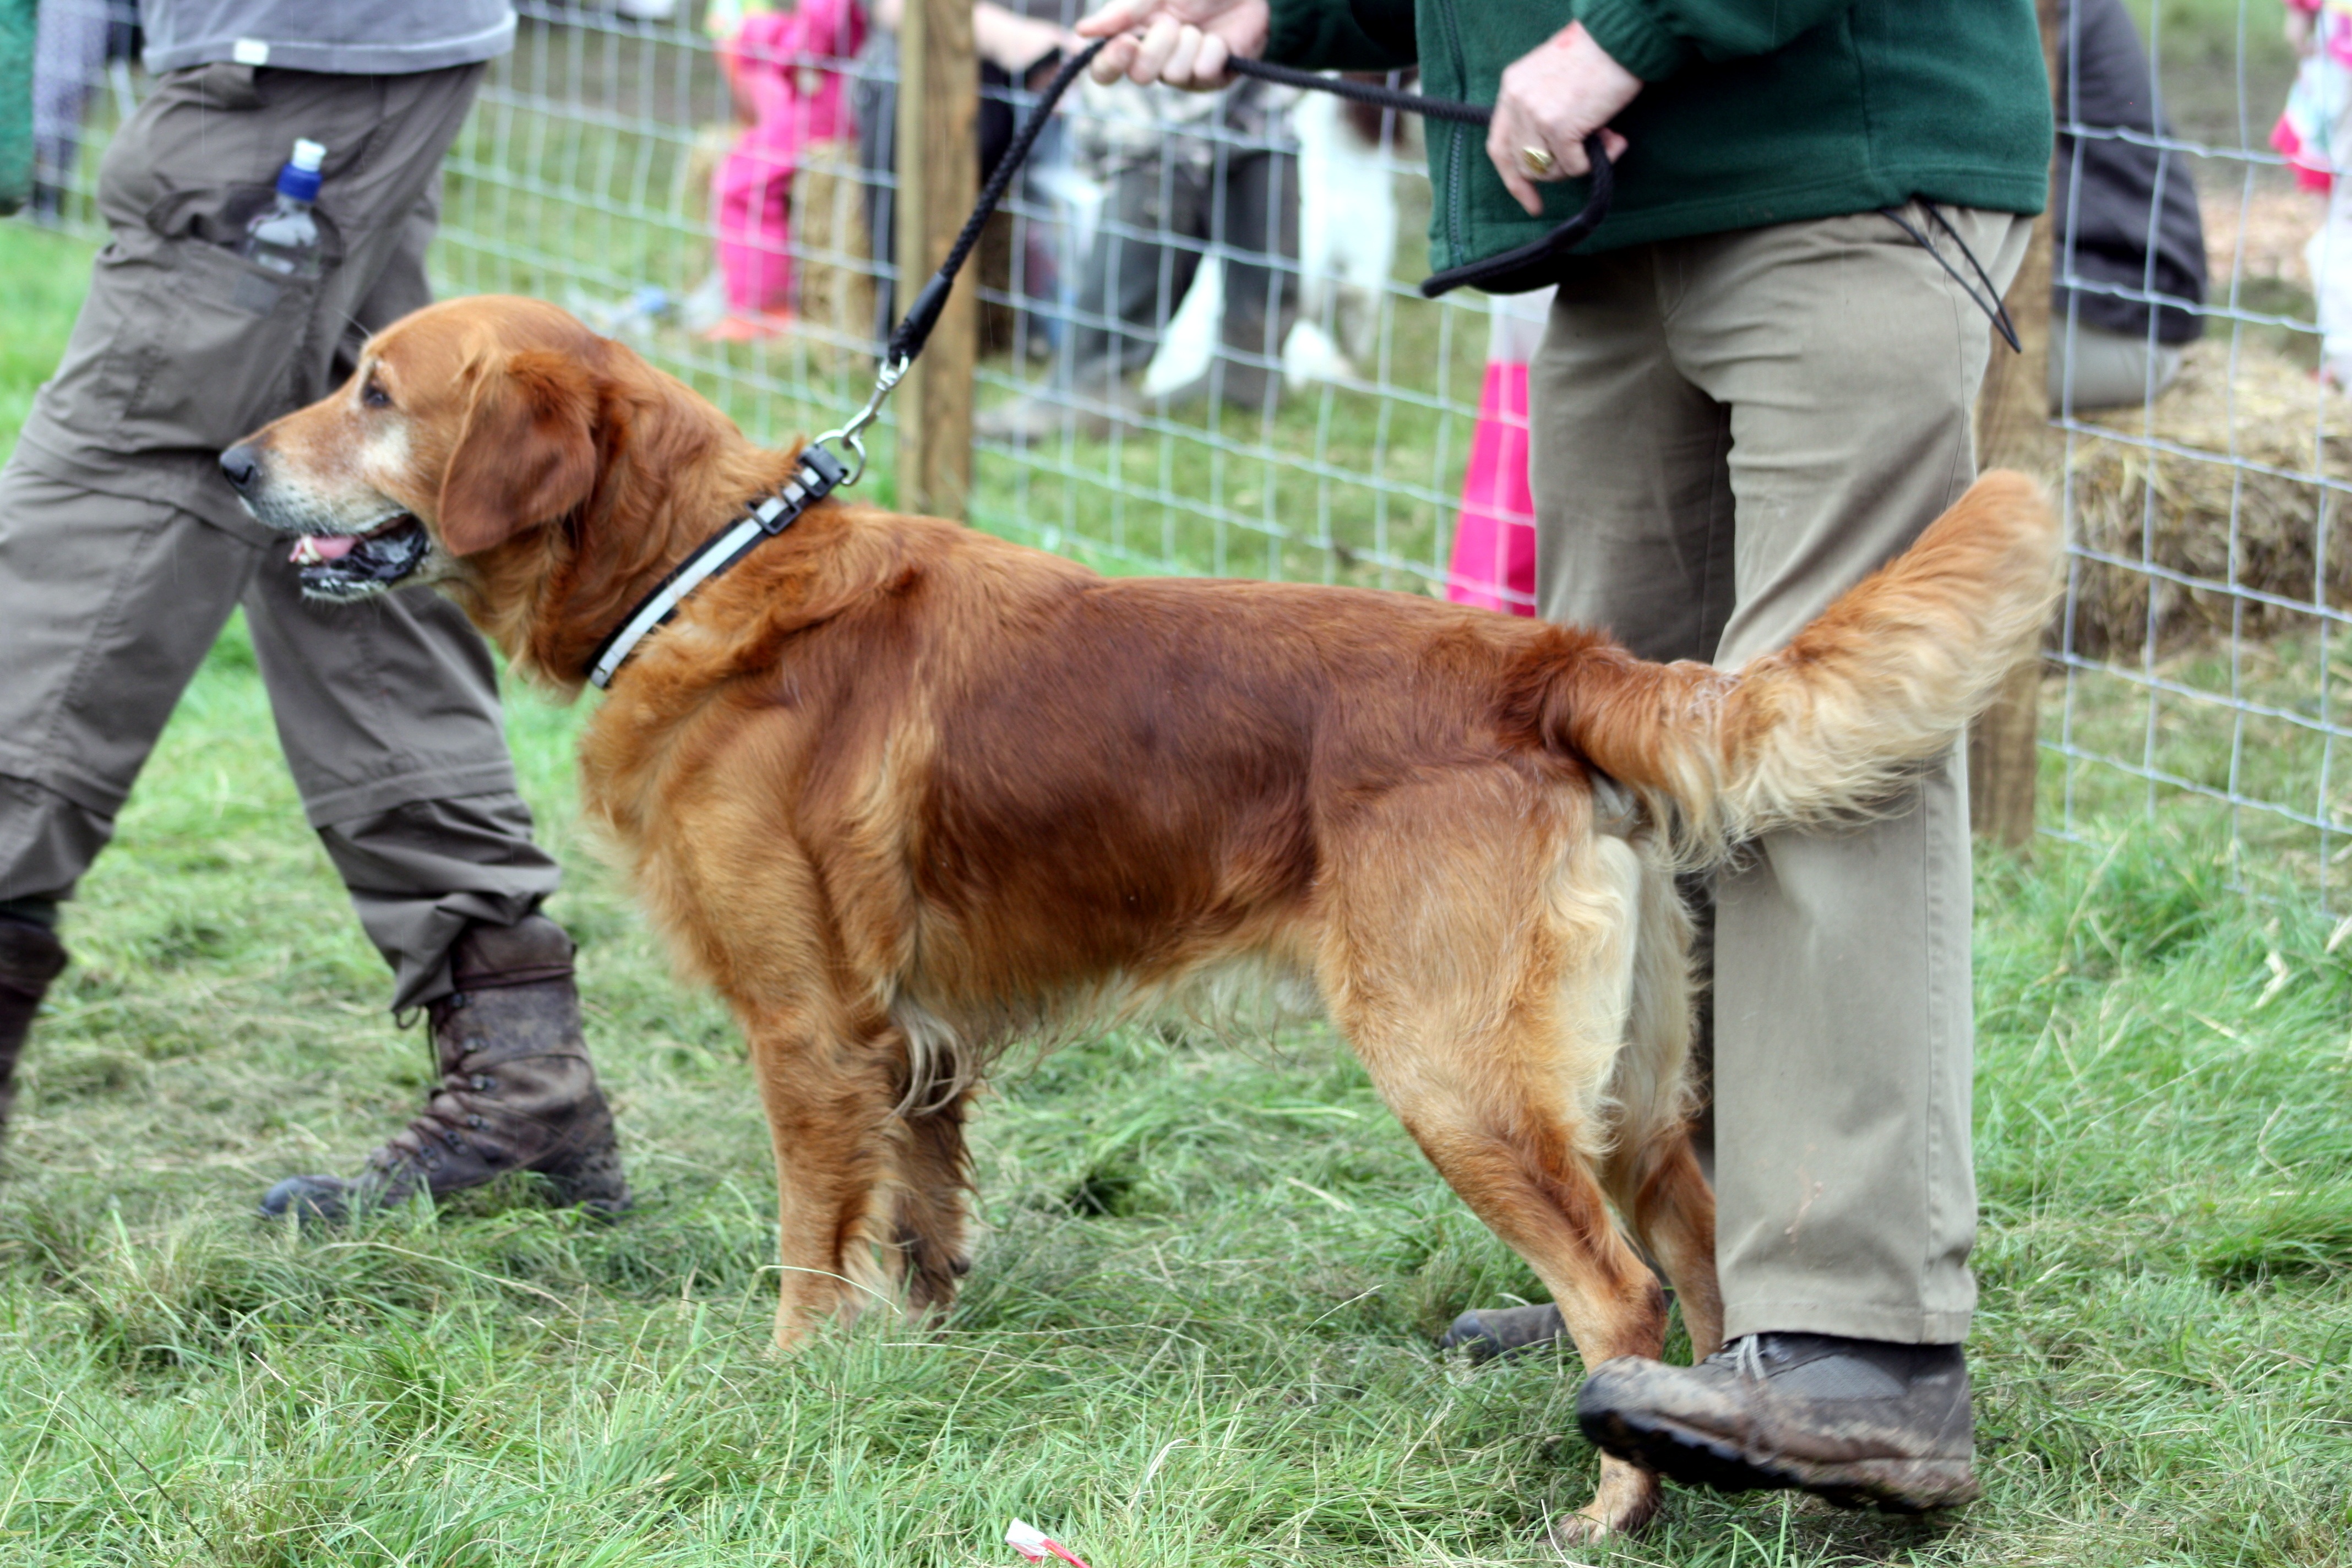
dog, animal, canine, pet, golden, mammal, outside, golden retriever, vertebrate, lead, dog breed, retriever, purebred, pedigree, handler, setter, irish setter, dog like mammal, nova scotia duck tolling retriever, conformation show